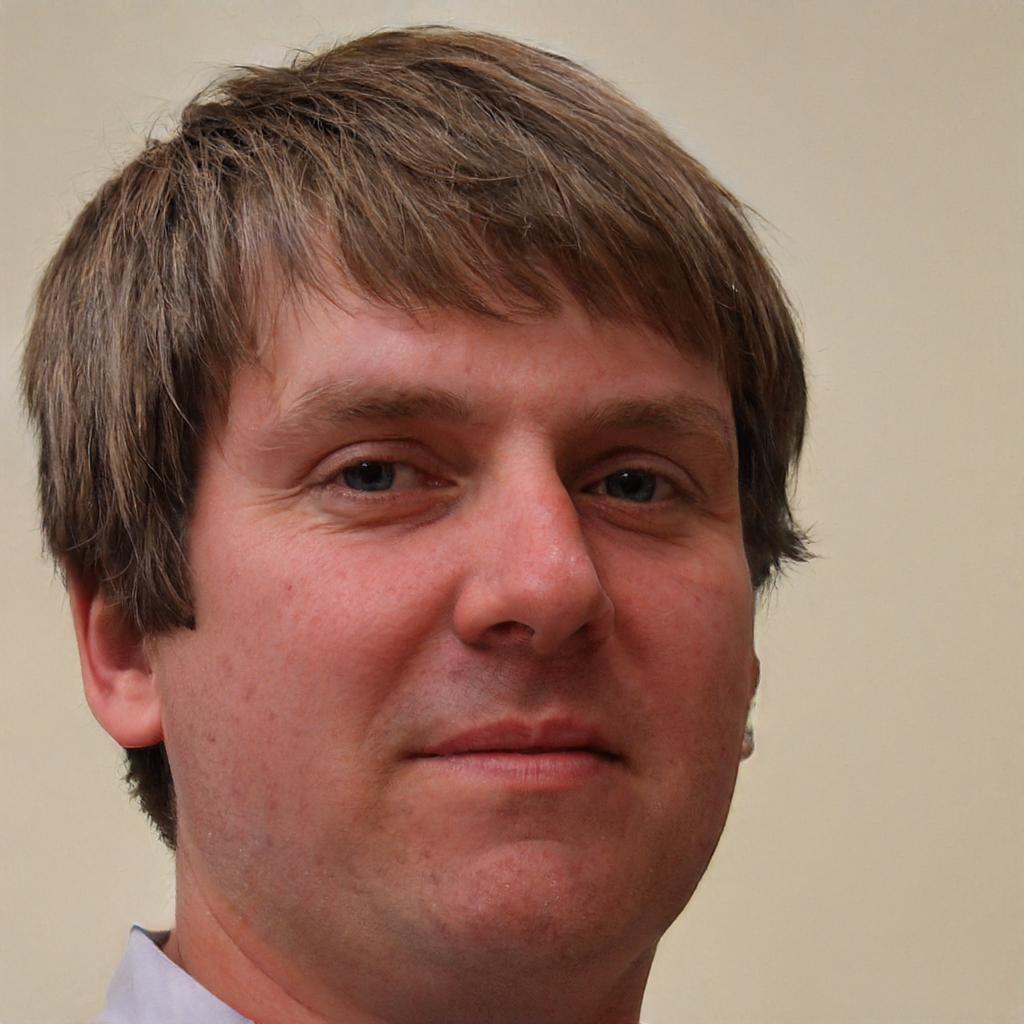
Gender: Male